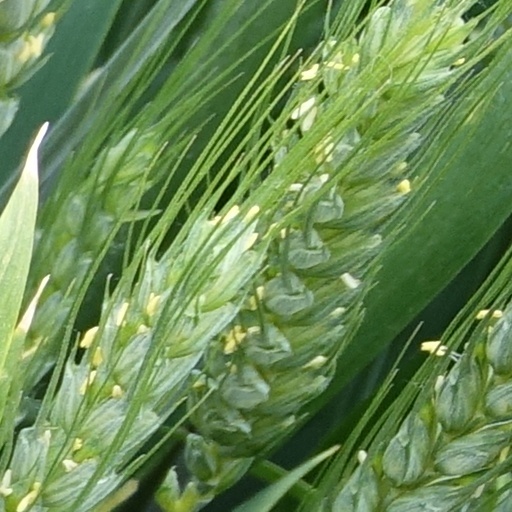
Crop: wheat